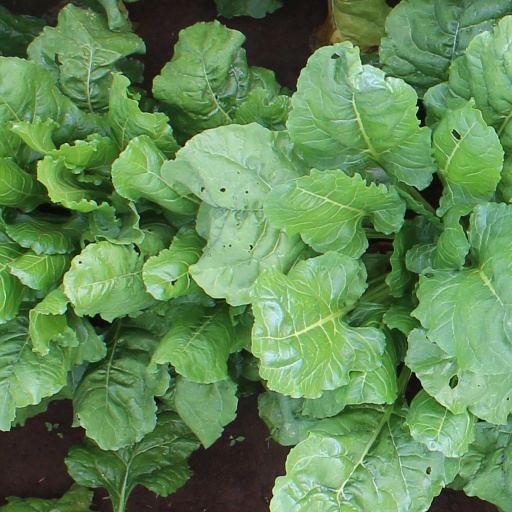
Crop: sugar beet